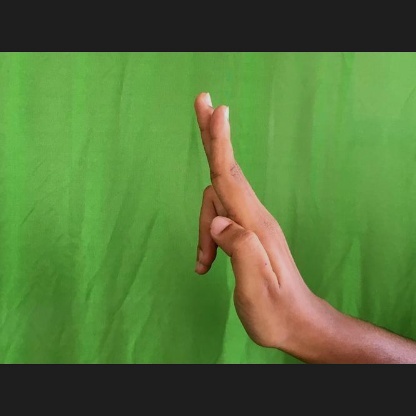
Mudra: Ardhapathaka